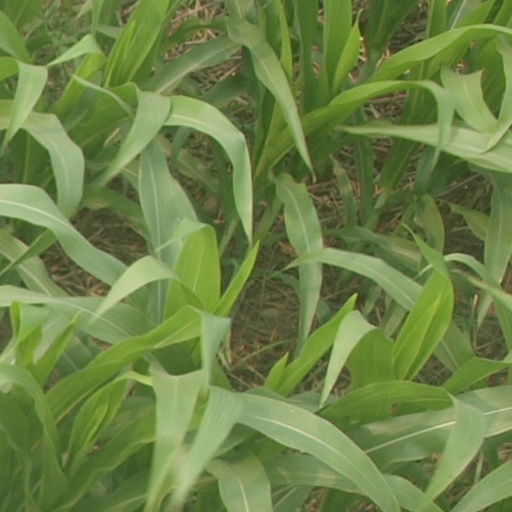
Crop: maize; corn